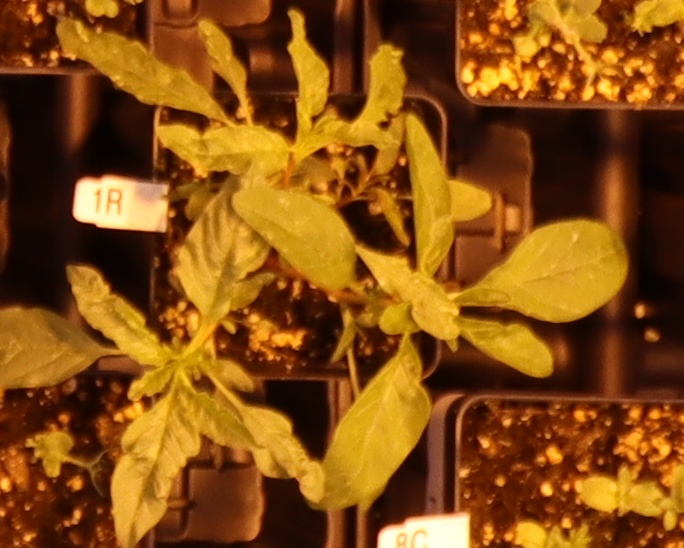
Label: Waterhemp